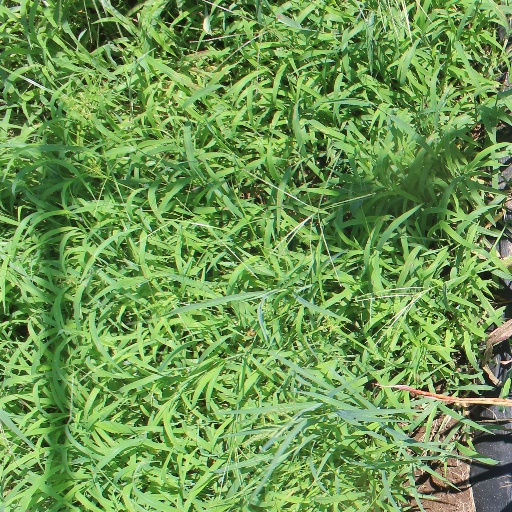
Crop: sorghum